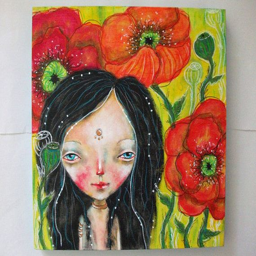
the wild woman of the poppy fields - original painting by person